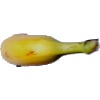
Label: banana_lady_finger